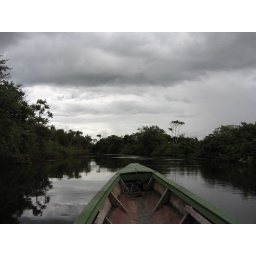
Heading out for a dusk boat ride on the Yacuma river in the pampas near Santa Rosa.